Jaak Urmet

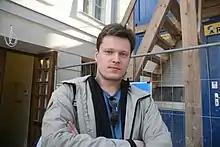
Wimberg in May 2007 in Tartu. Photo by Inno Tähismaa

Jaak Urmet (pseudonym: Wimberg; born 30 January 1979, in Saku) is an Estonian writer.